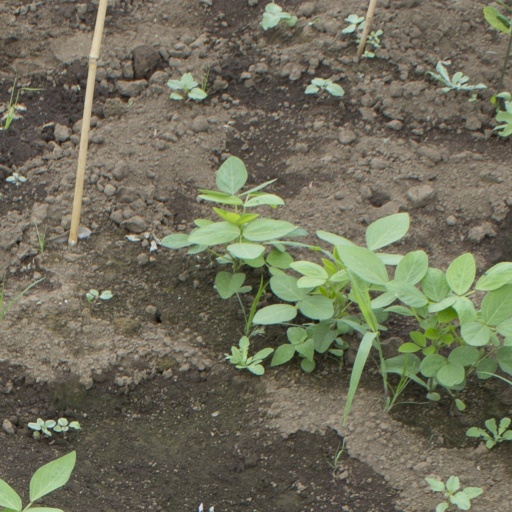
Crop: soybean